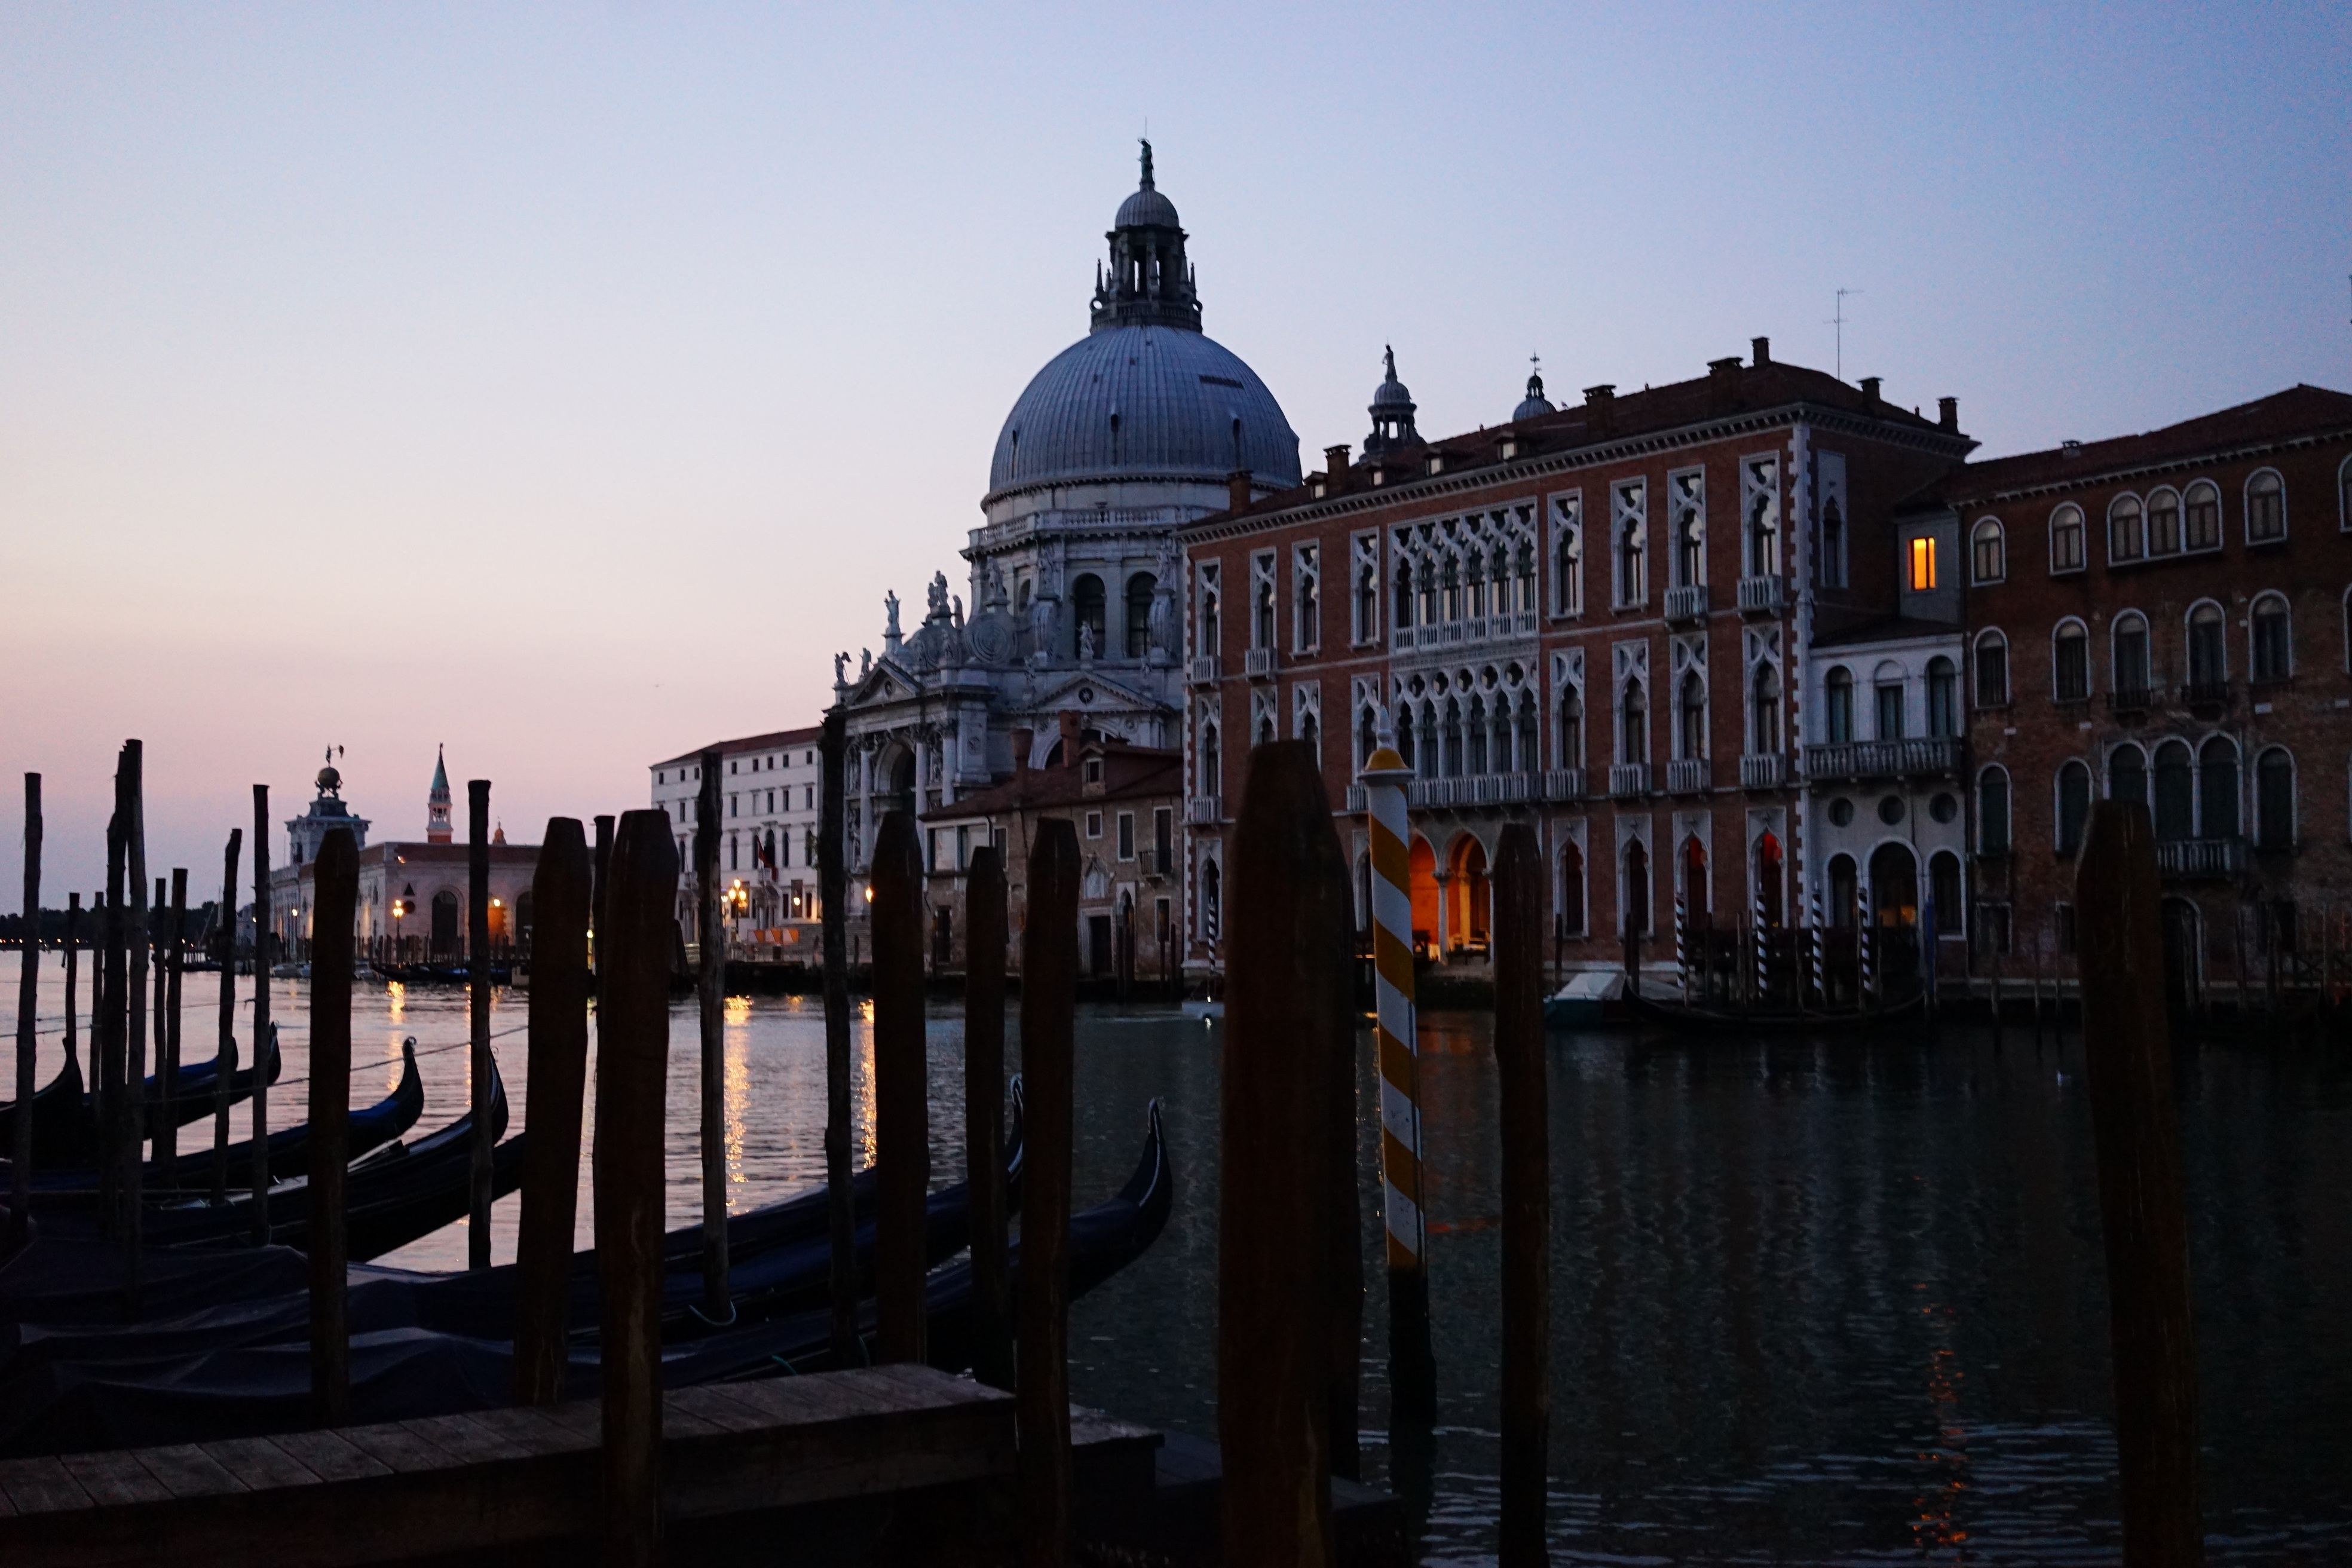
sea, sunset, morning, city, pier, canal, cityscape, dusk, evening, reflection, vehicle, landmark, tourism, waterway